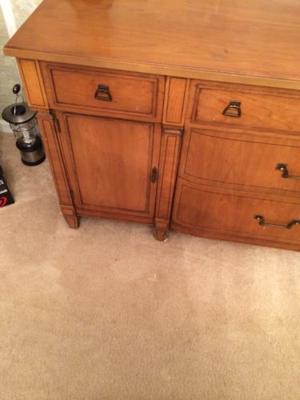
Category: chair